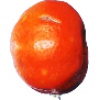
Label: Clementine 1